Elephantaria in Mauretania

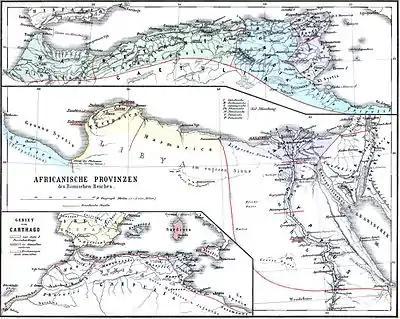
Roman North Africa

Elephantaria in Mauretania was an ancient city in the Maghreb during the Roman, Byzantine and Vandal empires. It is shown on the Peutinger Table map.